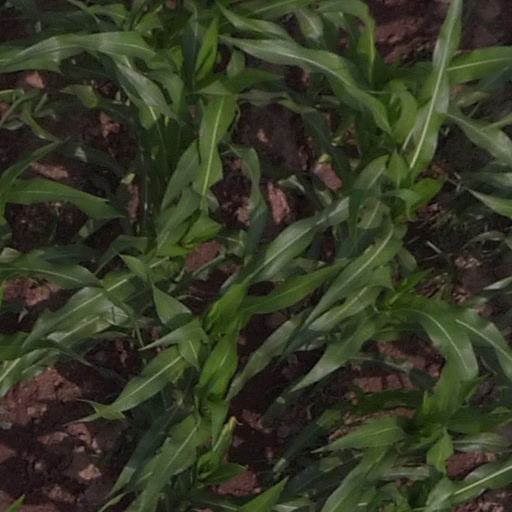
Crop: maize; corn